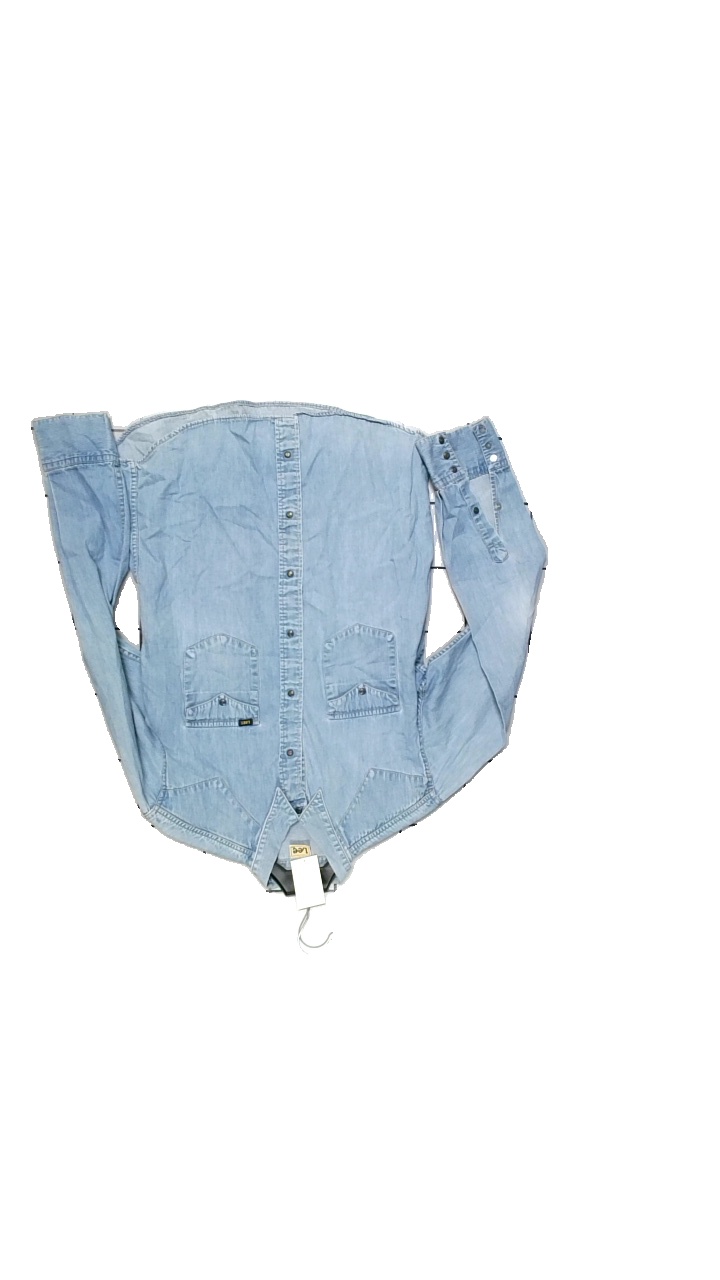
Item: Shirt (Ladies)
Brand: Lee
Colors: Blue
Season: Summer
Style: Denim
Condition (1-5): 4
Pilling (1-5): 4
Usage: Reuse
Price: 100-150